Academic dress in the United Kingdom

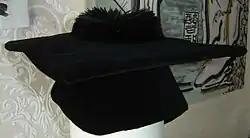
The Bishop Andrewes cap as used for University of Cambridge DDs

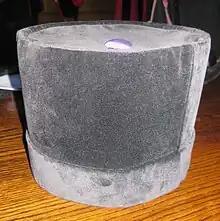
The PhD pileus of the University of Sussex

The academic cap or square, commonly known as the mortarboard, has come to be symbolic of academia. In some universities it can be worn by graduates and undergraduates alike. It is a flat square hat with a tassel suspended from a button in the top centre of the board. Properly worn, the cap is parallel to the ground.